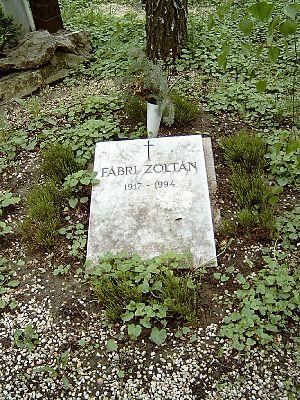
Zoltán Fábri, né le 15 octobre 1917 à Budapest et mort le 23 août 1994 dans la même ville, est un réalisateur et acteur hongrois.